Front Row Motorsports

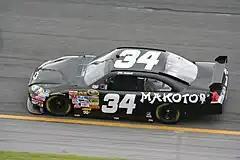
John Andretti in the No. 34 at Daytona in 2008.

In 2009, John Andretti drove the car full-time, and the team entered into a partnership with Earnhardt Ganassi Racing. The No. 34 team received owner's points from EGR's defunct No. 15 team, becoming locked in for the first five races of the season. For the Daytona 500, Window World joined as the primary sponsor, and the car was fielded as a fourth EGR entry, with EGR crew chief Steve Lane and several EGR crewmembers tending to the car. The team finished 19th in the race. Window World ended up joining the team for the first five races of the season, and additional races later in the year. The team ran EGR engines at the Daytona 500 and the spring Atlanta race, using Pro Motors Engines otherwise. Steven Lane served as the full-time crew chief and some of the EGR crew became permanent employees. Beyond Window World's involvement, the team ran mostly unsponsored; team owner Bob Jenkins began using the space on the No. 34 Chevrolet Impala SS to advertise his Taco Bell restaurants while seeking a new primary sponsor. Andretti missed two races while he ran the Indianapolis 500, and teammate Tony Raines took his place for those events. Raines quickly earned the team's best solo effort finish to that point with a 25th place at Darlington. With John back at the wheel, the team finished 16th at the Lenox Industrial Tools 301 at New Hampshire Motor Speedway, along with numerous other top-30 finishes throughout the year. At Michigan, race sponsor Carfax jumped aboard the No. 34 Chevrolet as the primary sponsor. The team remained in the top-35 for the entire season which guaranteed the team starts the first five races of 2010.